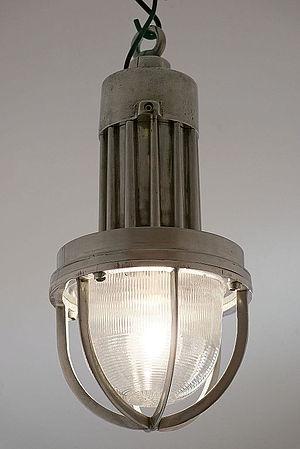
Suspension industrielle Holophane en fonte d'aluminium et verre prismatique.